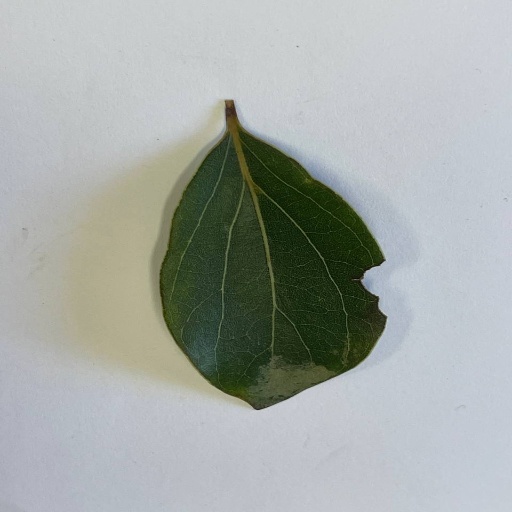
Species: Camphor
Leaf condition: Bacterial Spot